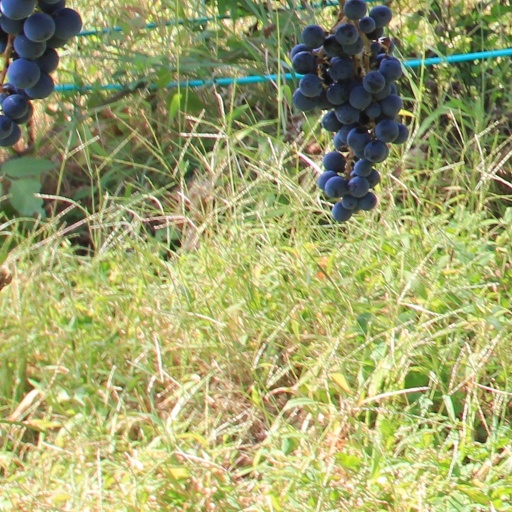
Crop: grape